Nicholas I of Russia

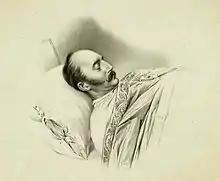
Nicholas I on his deathbed (1855)

In 1833, Sergey Uvarov, of the Ministry of National Education, devised a program of "Orthodoxy, Autocracy, and Nationality" as the guiding principle of the regime. It was a reactionary policy based on orthodoxy in religion, autocracy in government, and the state-founding role of the Russian nationality and equal citizen rights for all other peoples inhabiting Russia, with the exclusion of Jews. The people were to show loyalty to the unrestricted authority of the tsar, to the traditions of the Russian Orthodox Church, and the Russian language. These romantic and conservative principles outlined by Uvarov were also espoused by Vasily Zhukovsky, one of the tutors of the Grand Duke Alexander. The results of these Slavophile principles led, broadly speaking, to increasing repression of all classes, excessive censorship, and surveillance of independent-minded intellectuals like Pushkin and Lermontov and to the persecution of non-Russian languages and non-Orthodox religions. Taras Shevchenko, later to become known as the national poet of Ukraine, was exiled to Siberia by a direct order of Tsar Nicholas after composing a poem that mocked the Tsar, his wife, and his domestic policies. By order of the Tsar, Shevchenko was kept under strict surveillance and prevented from writing or painting.